Sheamus

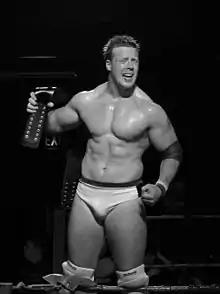
Sheamus O'Shaunessy after retaining the IWW International Heavyweight Championship in November 2005

O'Shaunessy spent the rest of the year engaged in a rivalry with Vid Vain after losing to his tag team partner Joey Cabray the same night he won the battle royal. On 22 and 23 October they traded wins, leading to O'Shaunessy recruiting help from CJ Summers to help defeat the tag team on 24 October. O'Shaunessy was still unsuccessful to defeat Vain in singles action the following day. Despite these losses, his impressive showings earned him a place against Alex Shane in a guest match for the Frontier Wrestling Alliance (FWA) British Heavyweight Championship. Although he put on a proficient exhibit and came close to win, his friend Red Vinny interfered in the match and cost him the championship.